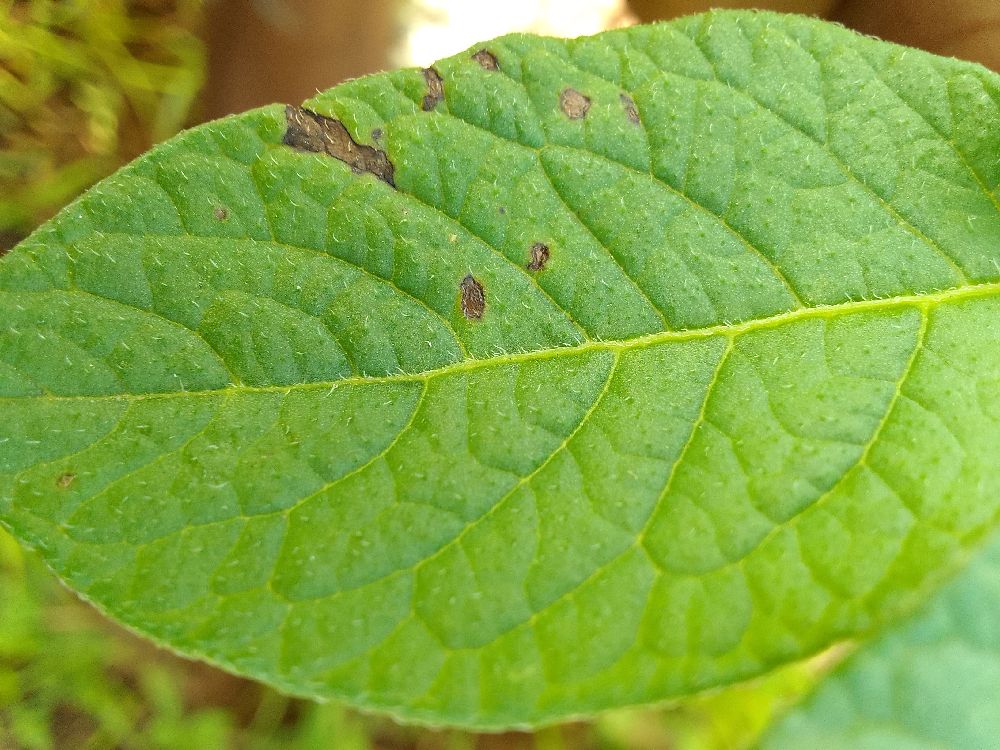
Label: Early blight